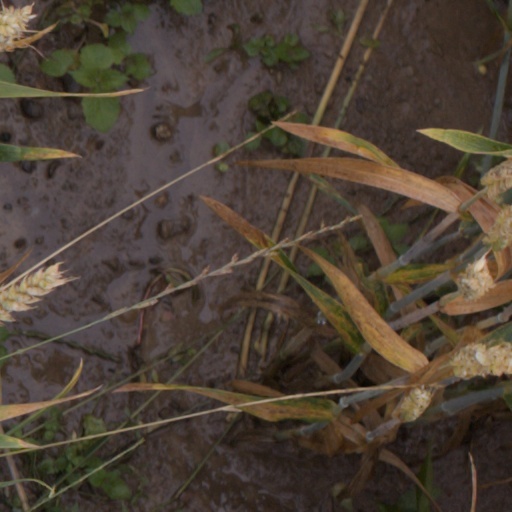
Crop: wheat